Queensland Country (NRC team)

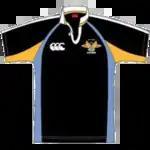
jersey in the ARC.

Queensland's two teams in the ARC were aligned with existing clubs and regions. The East Coast Aces team was aligned with Queensland Country and the Queensland Premier Rugby clubs south of the Brisbane River – Souths, Easts, Sunnybank, and Gold Coast. The Aces played home matches at Carrara Stadium on the Gold Coast. The QRU had initially considered basing the team out of Ballymore, before settling on the Gold Coast. The Aces' colours were black, blue and gold.